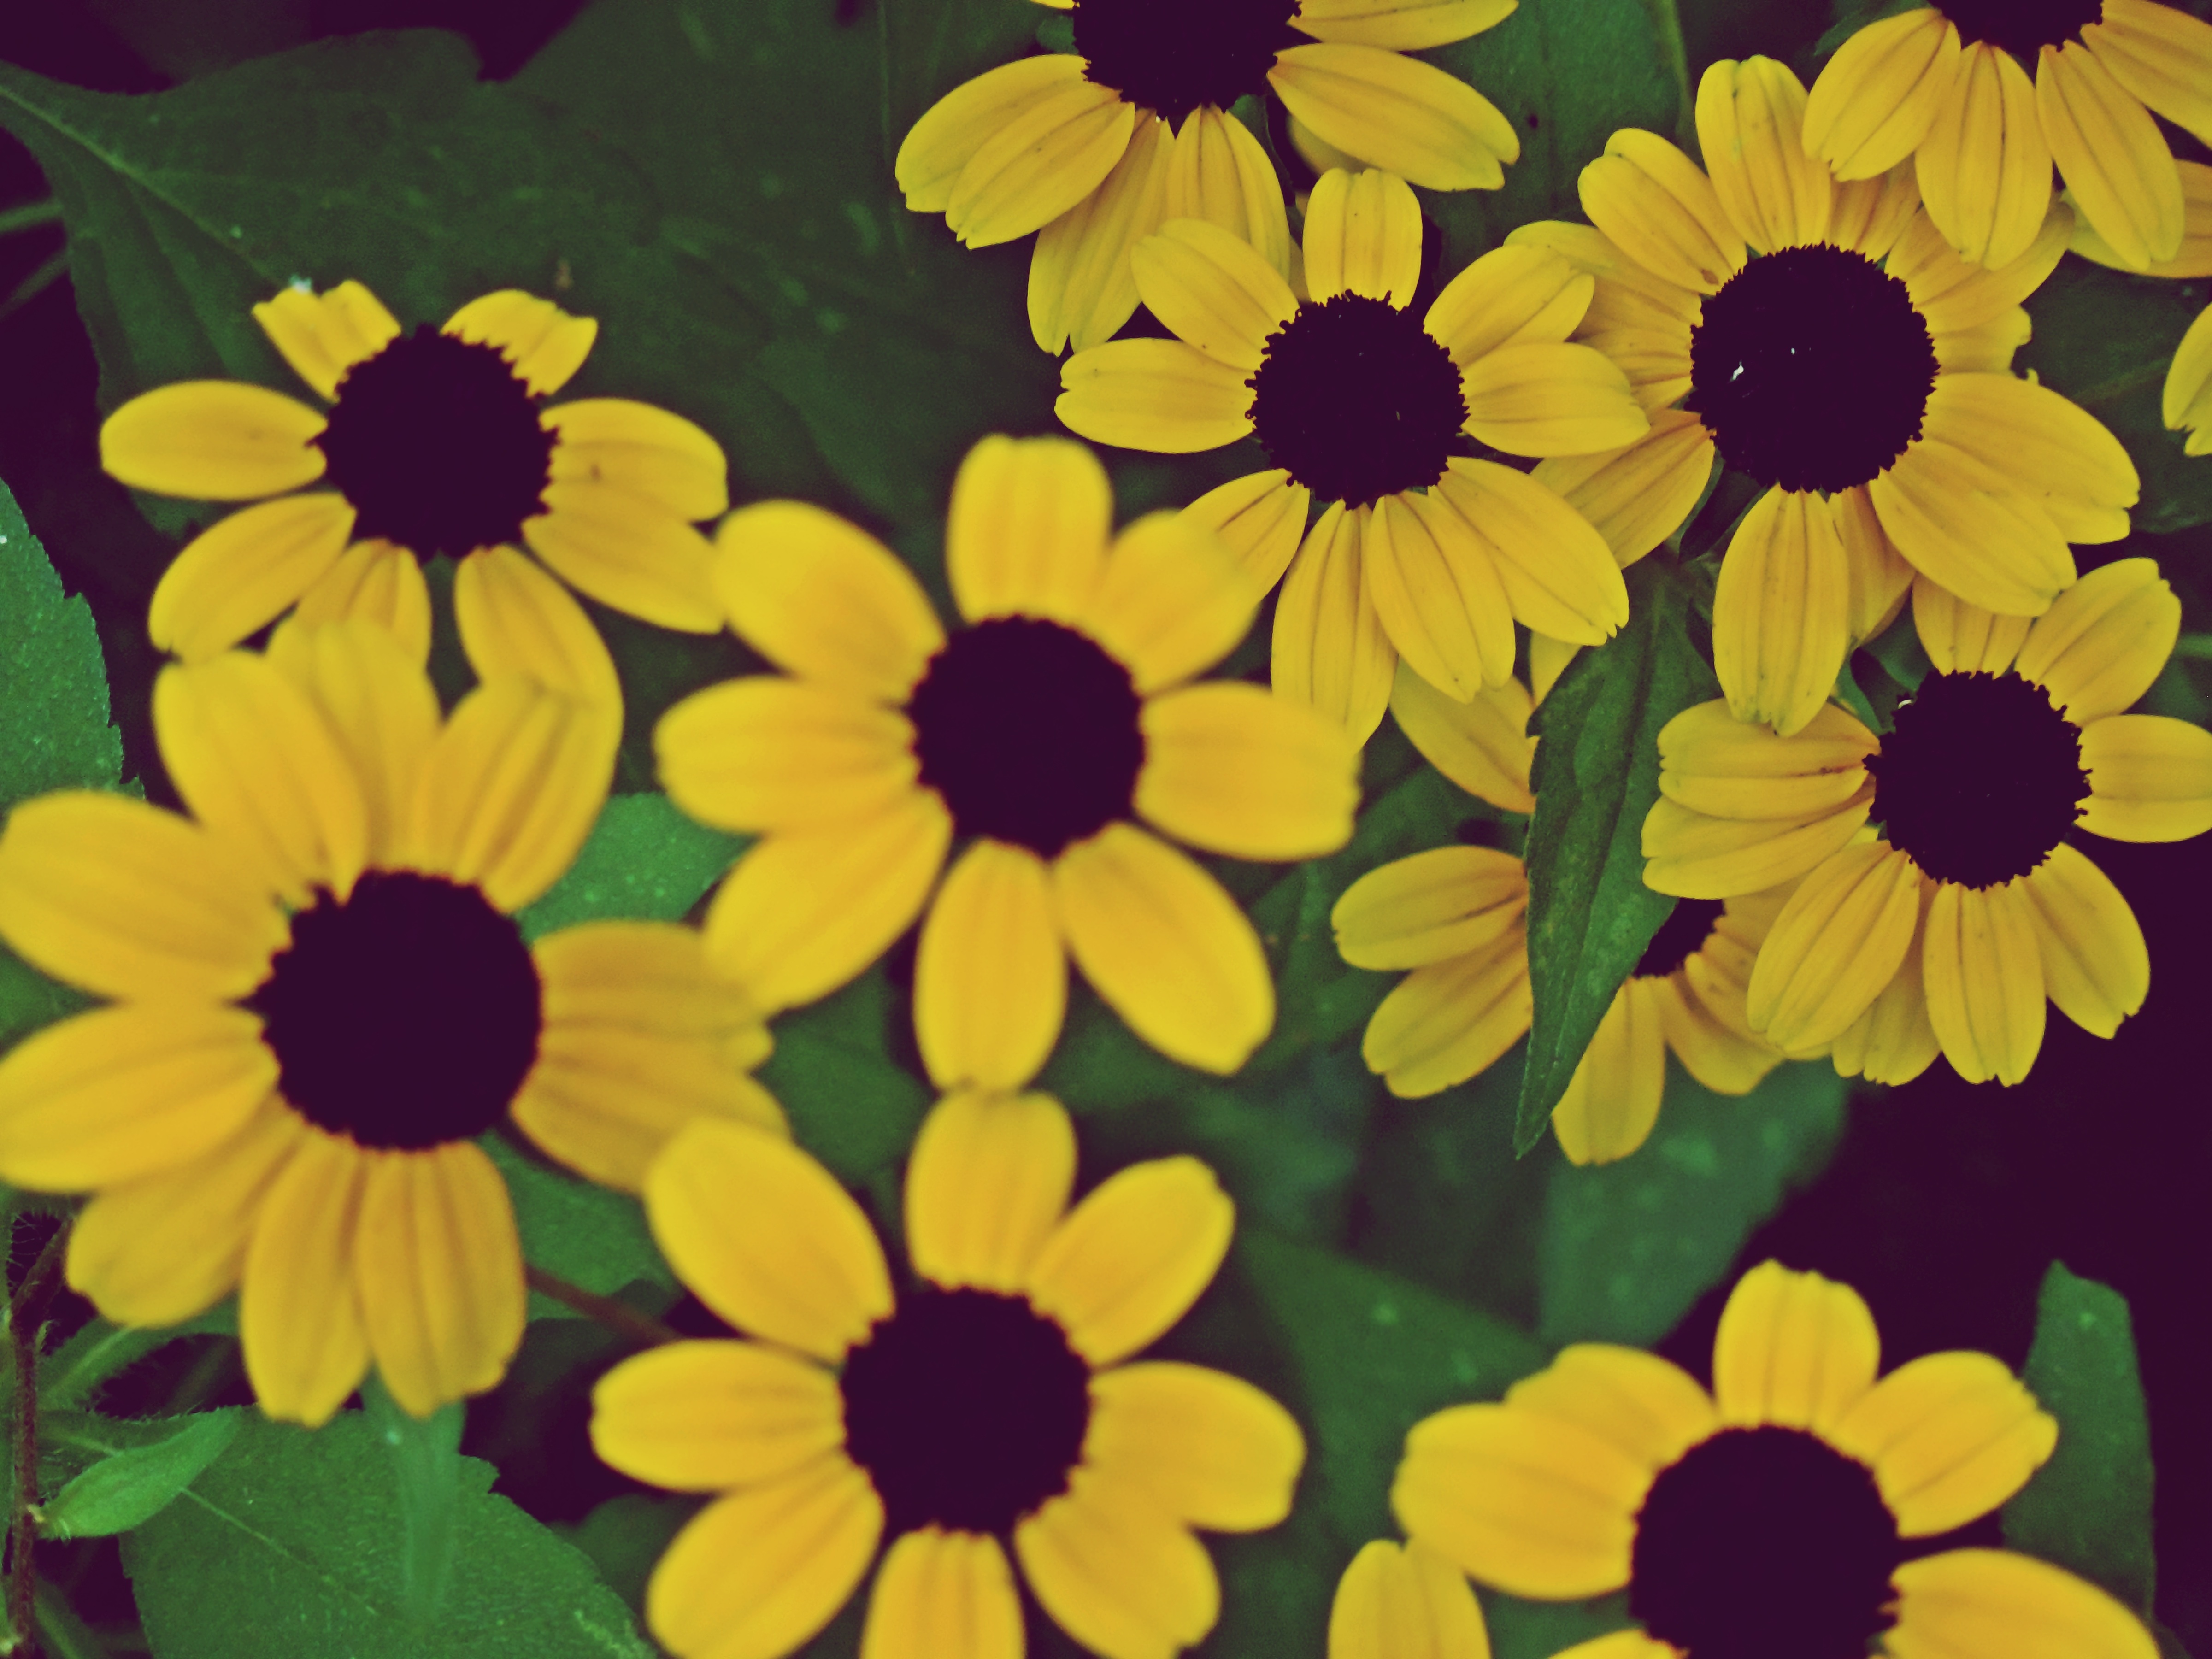
plant, field, leaf, flower, petal, green, herb, botany, yellow, flora, sunflower, wildflower, flowering plant, daisy family, calendula, annual plant, land plant